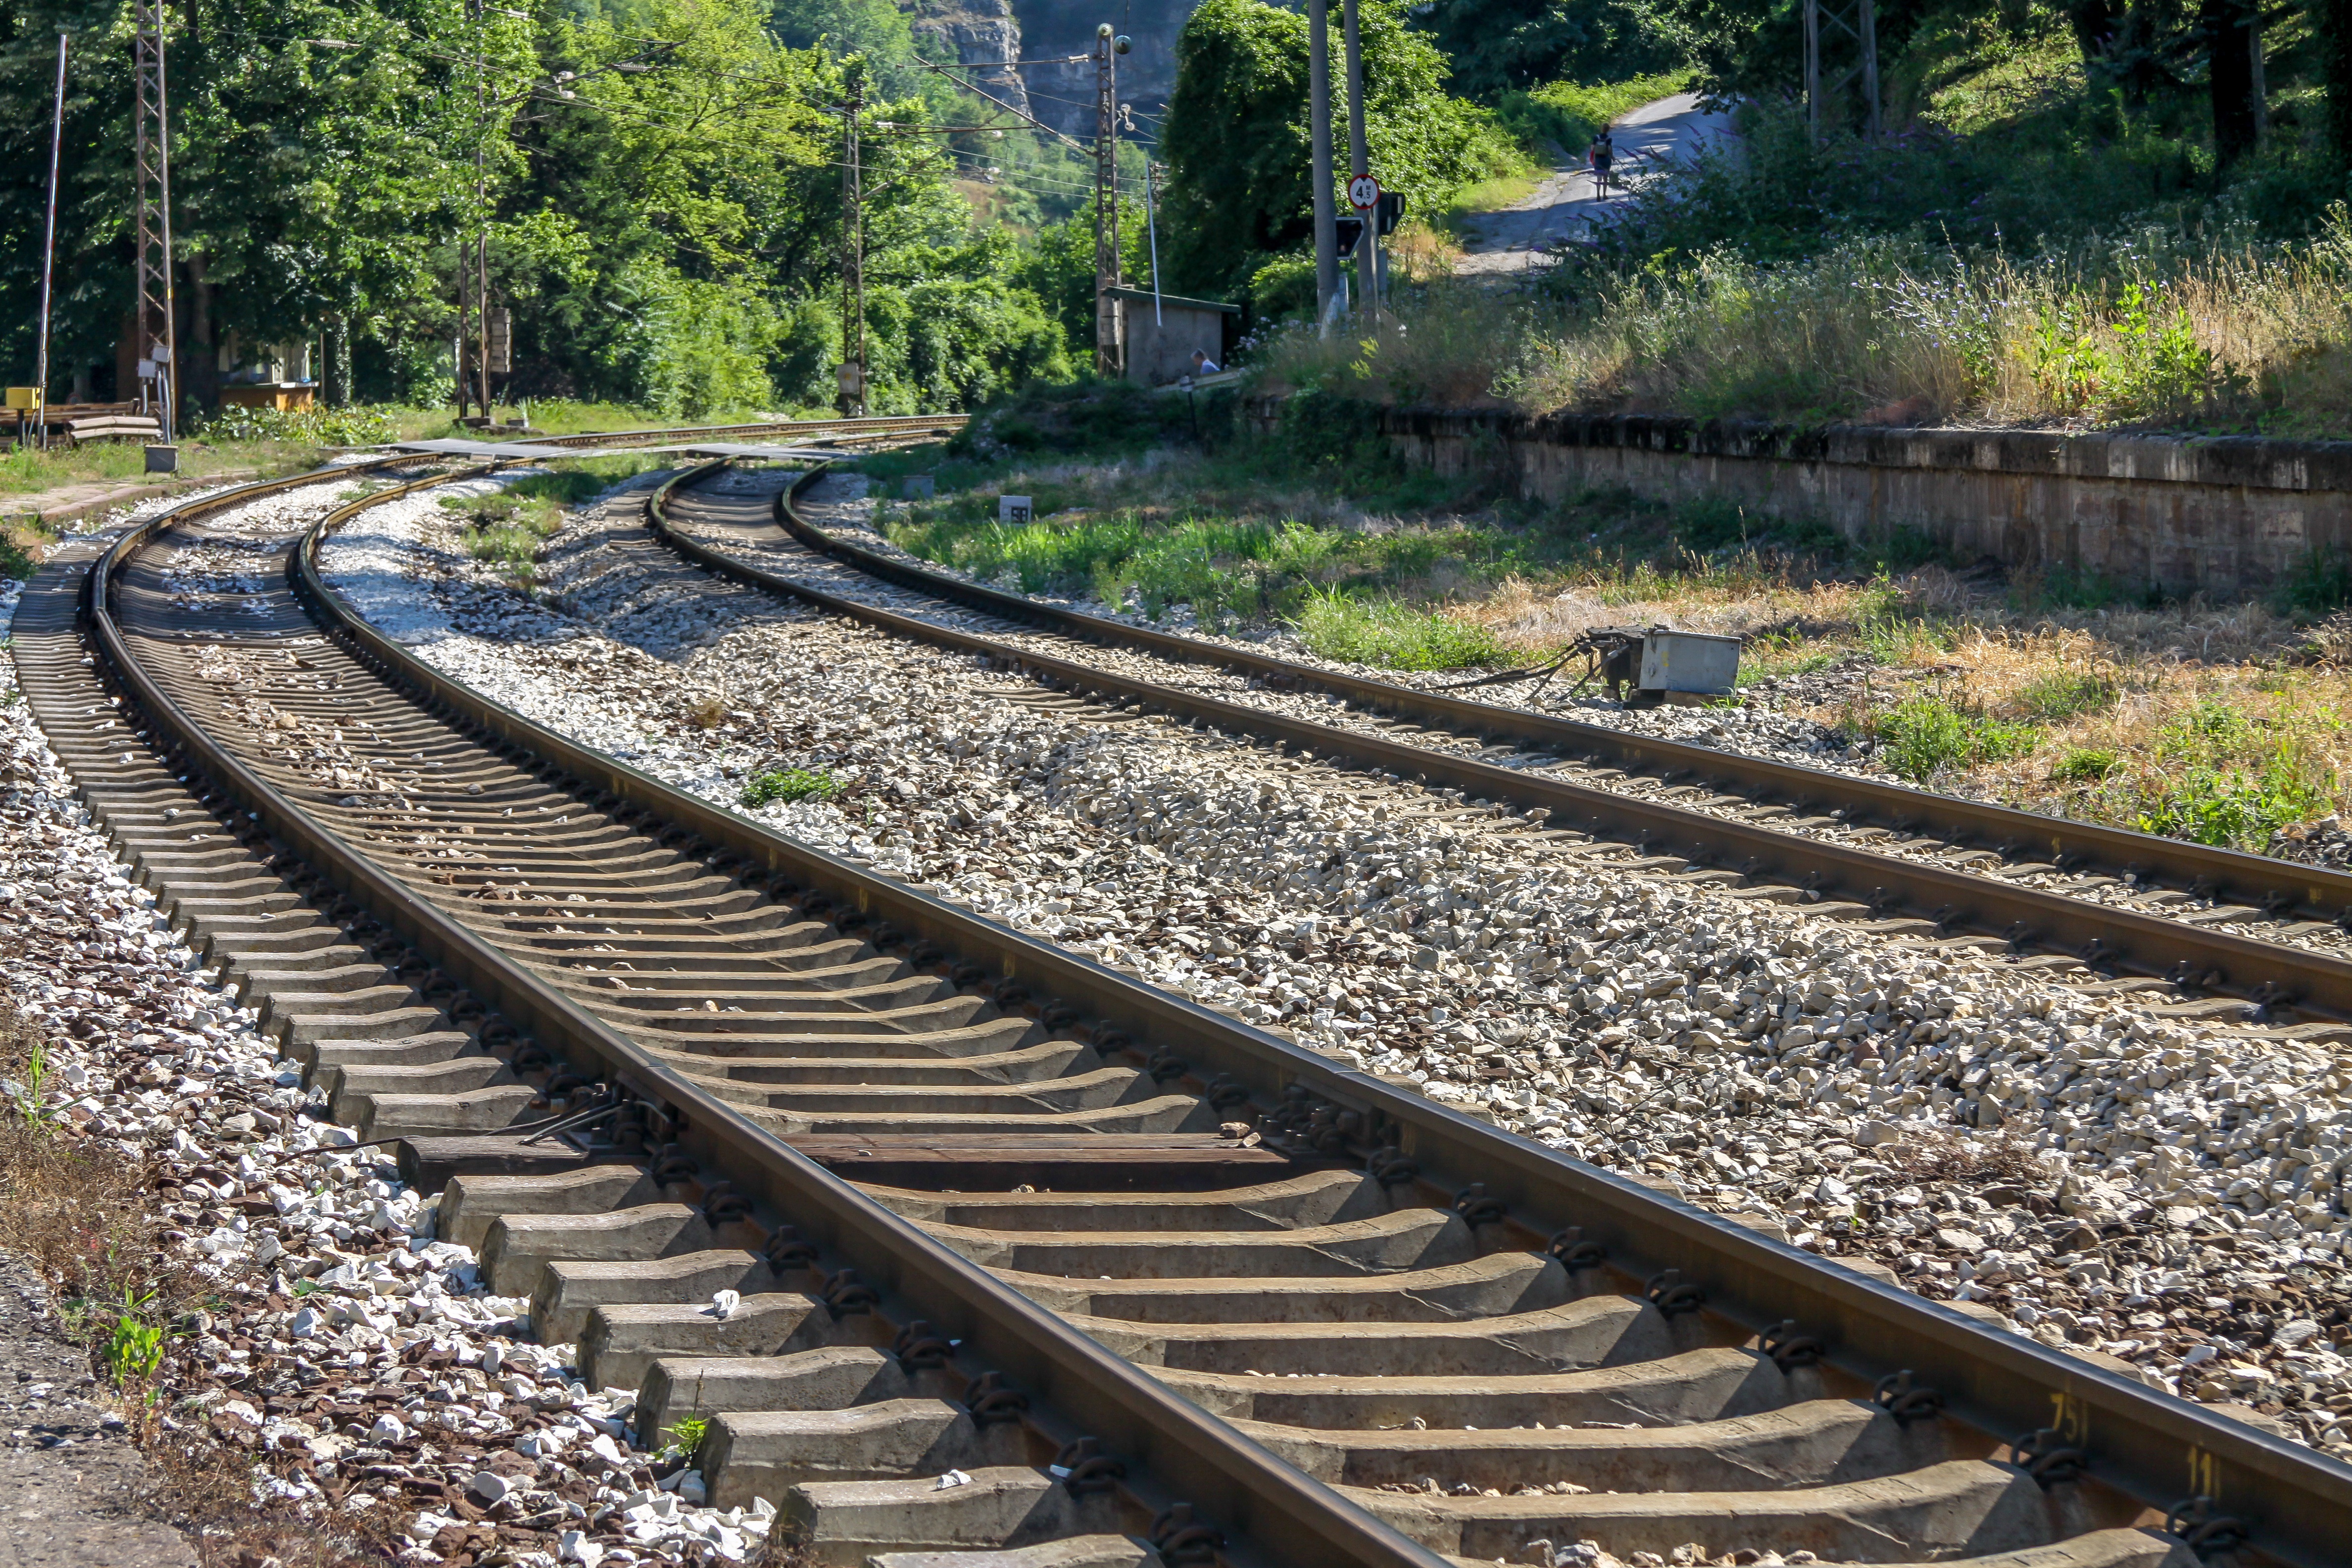
landscape, outdoor, track, railway, railroad, countryside, perspective, rail, train, travel, transport, rural, vehicle, journey, infrastructure, way, beautiful, bulgaria, rail transport, railroad tracks, rolling stock, nonbuilding structure